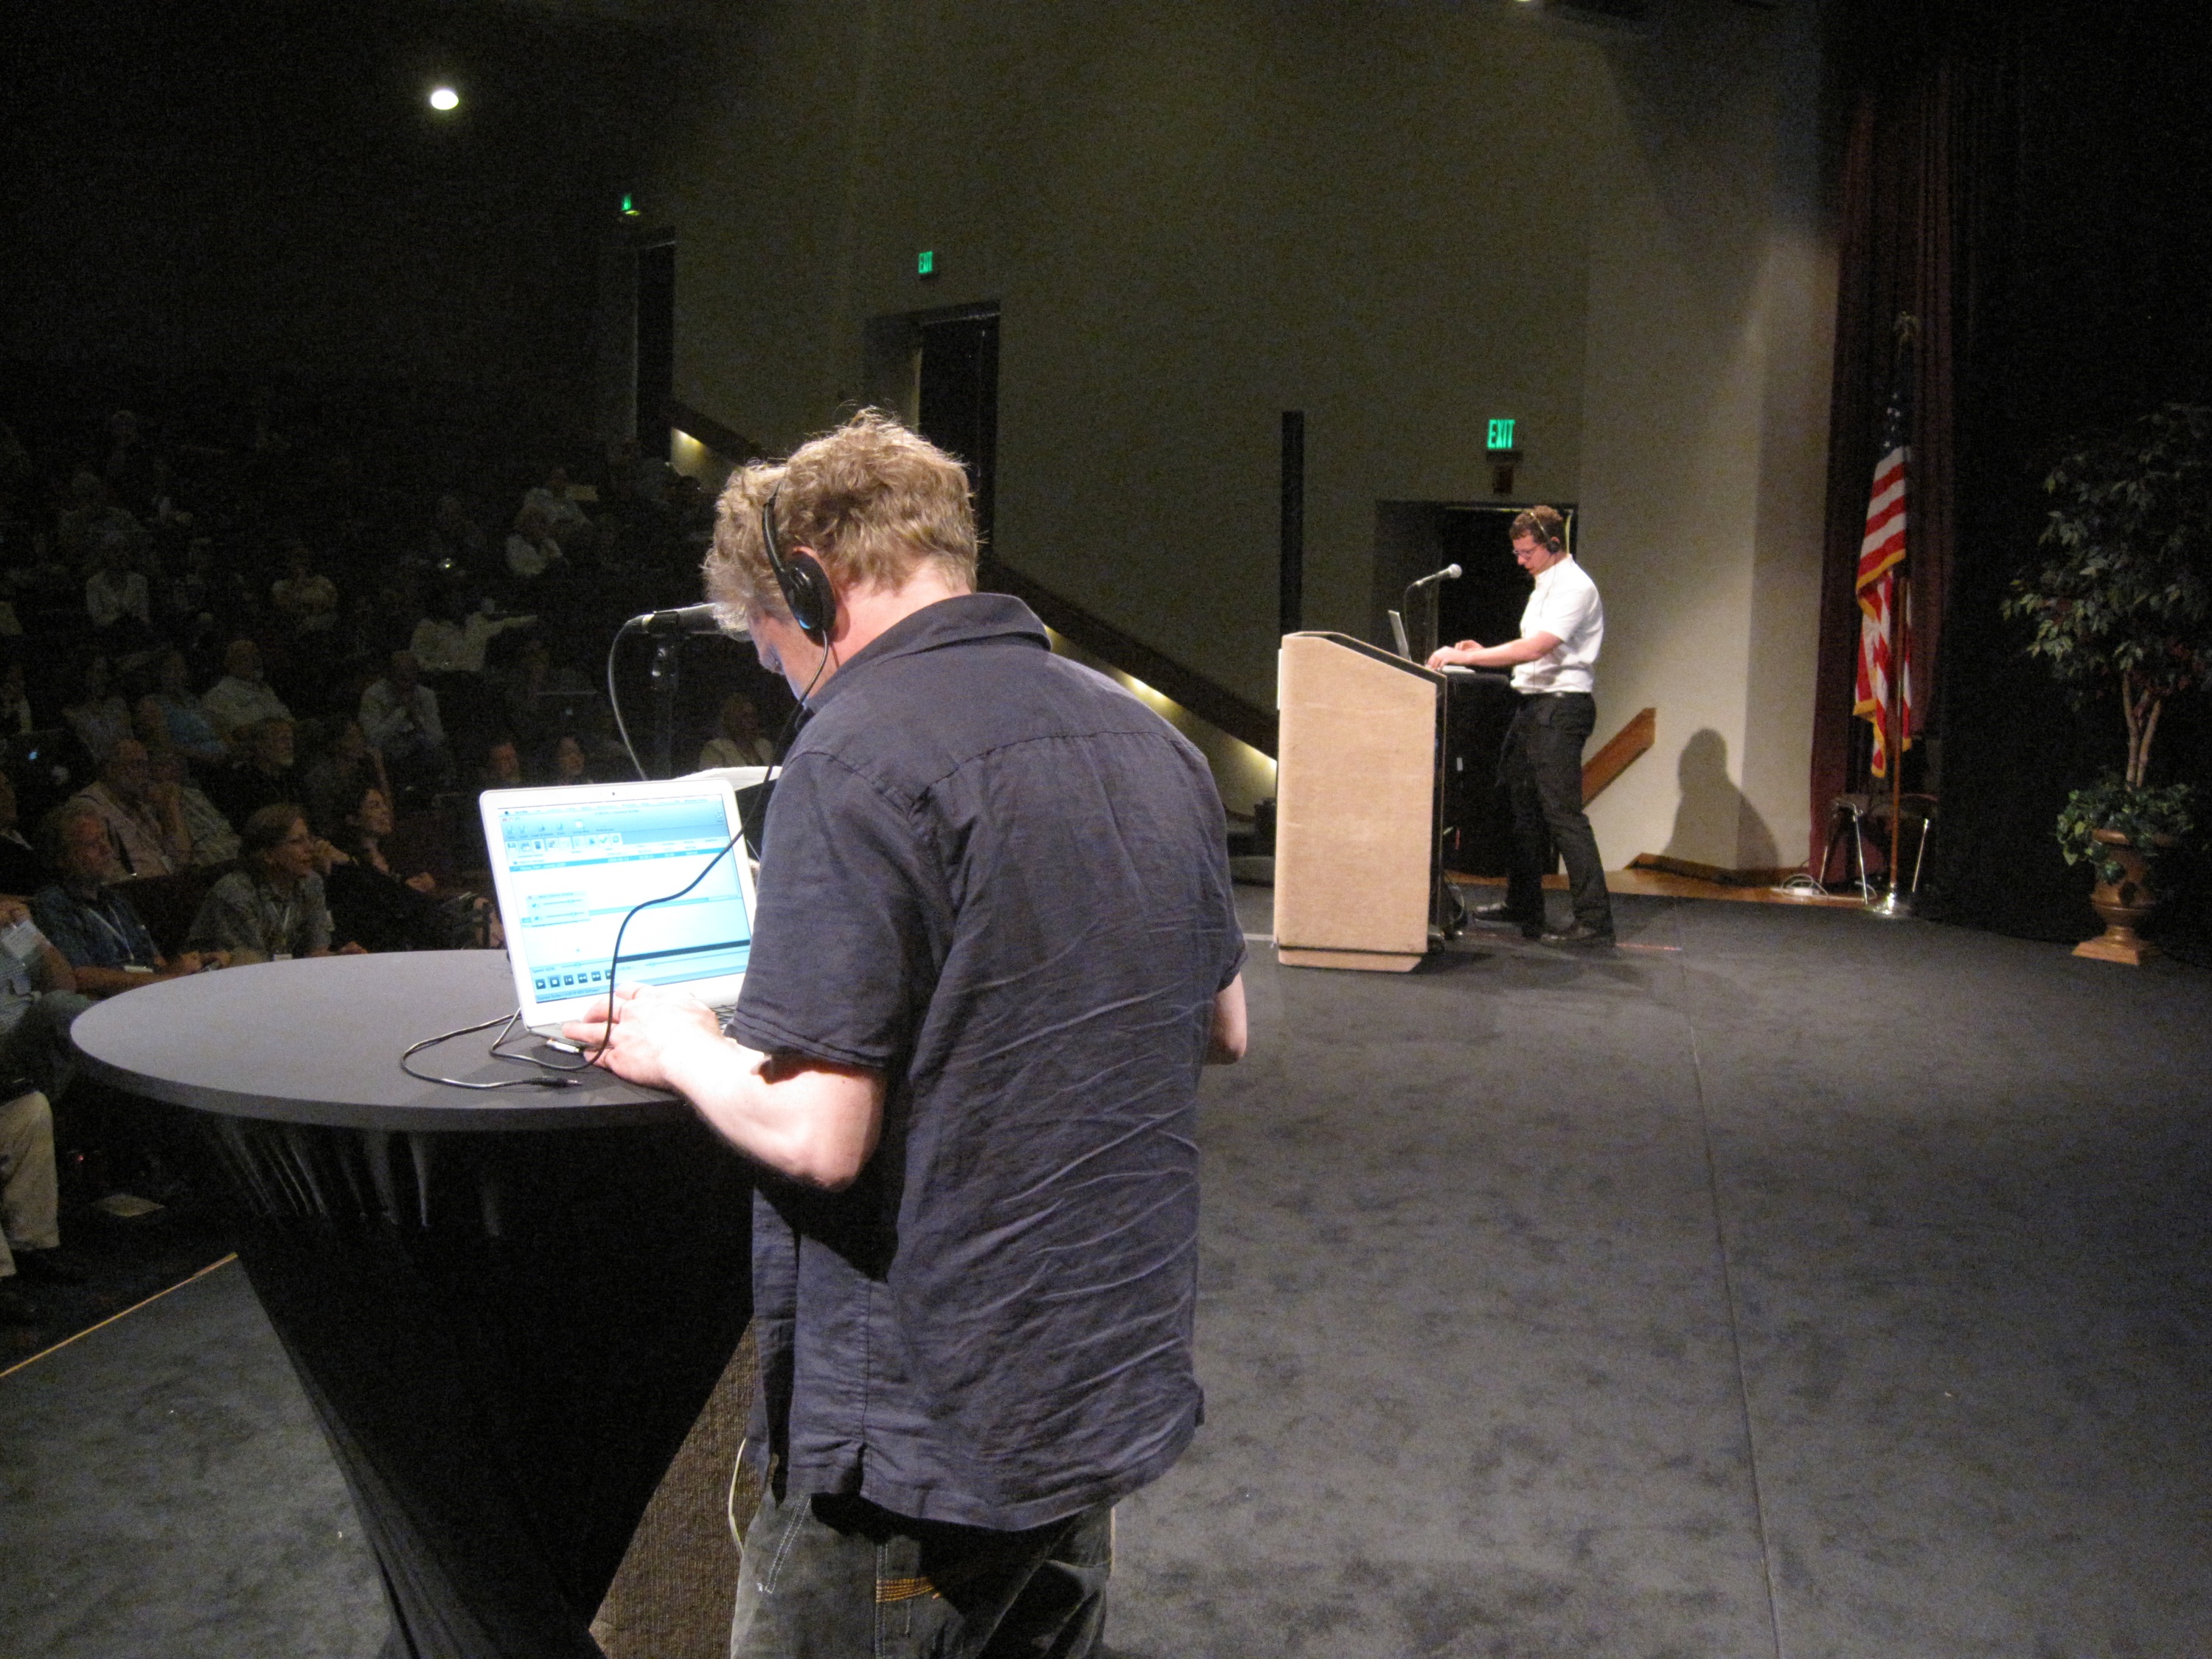
music, musician, performance art, stage, monterey, nmc2009